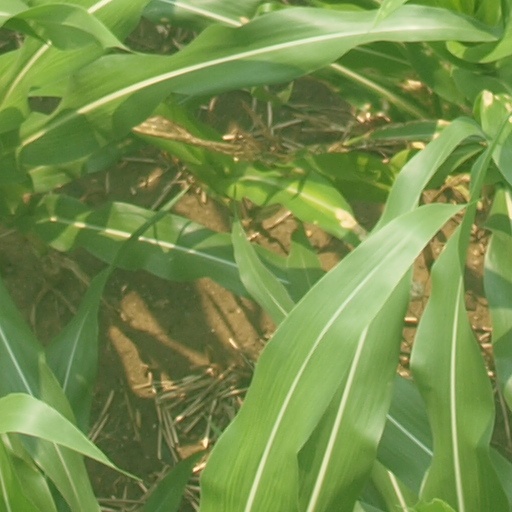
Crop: maize; corn